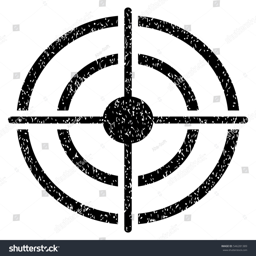
target grainy textured icon for overlay watermark stamps .